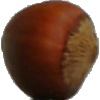
Label: nut_forest